Craven District

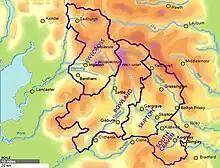
The Archdeaconery of Craven is much larger than civic District of Craven

Craven, for representation on North Yorkshire County Council, was divided into seven divisions and each returned one councillor.